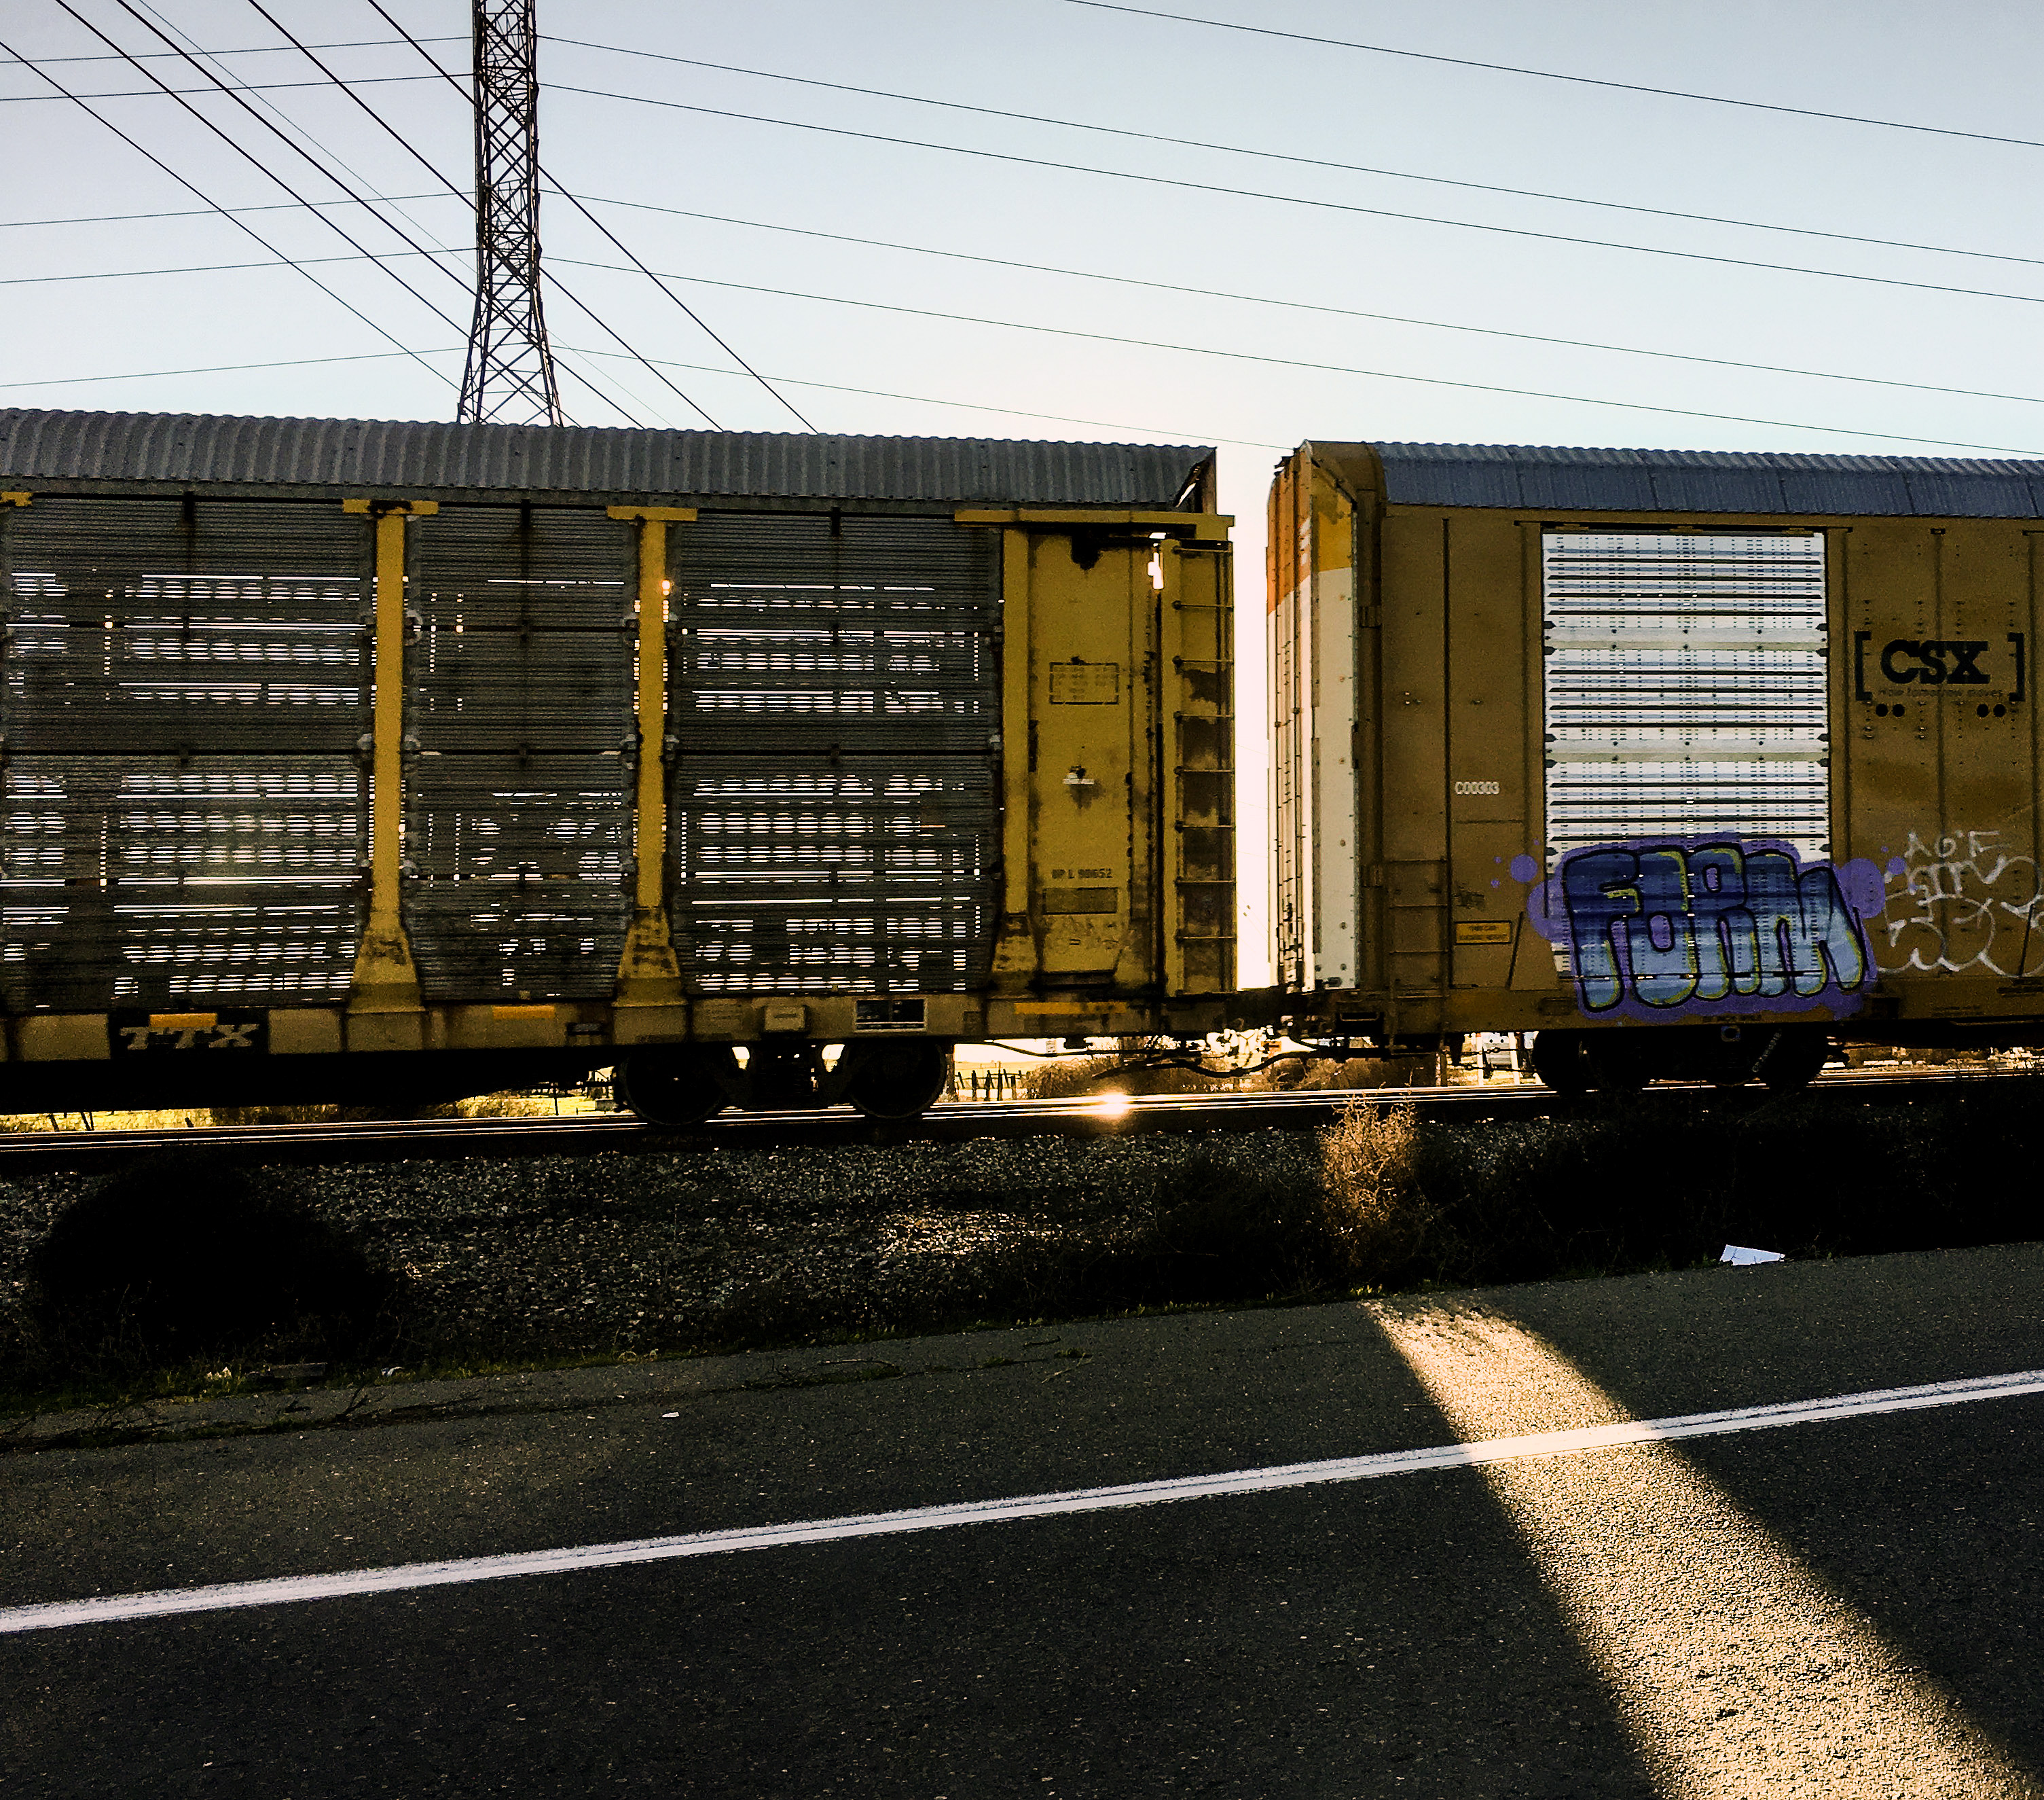
track, train, downtown, transport, suburb, vehicle, train station, electricity, public transport, tracks, 2016, locomotive, cars, cargo, 366, rail transport, land vehicle, urban area, residential area, rolling stock, railroad car